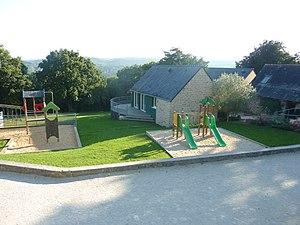
Logonna-Quimerch
Logonna-Quimerc'h est une ancienne commune du Finistère, qui fusionna en 1965 avec Pont-de-Buis et Quimerc'h pour créer la commune de Pont-de-Buis-lès-Quimerc'h.